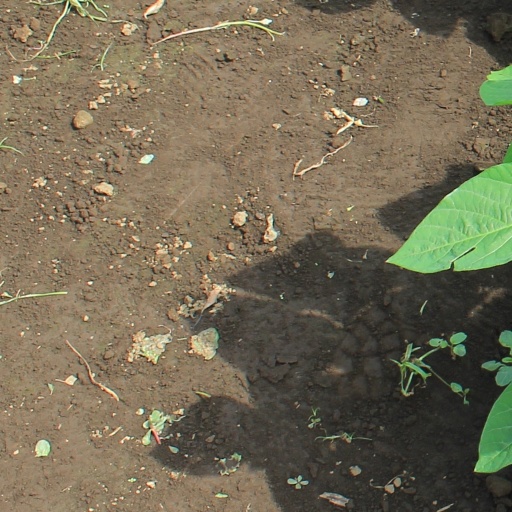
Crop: soybean